Dishonored Lady

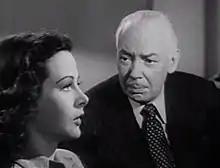
Hedy Lamarr and Nicholas Joy

Production was scheduled to begin no later than January 1945. However, problems with the Motion Picture Production Code caused a delay. The Hays Office insisted that two love affairs in the script, one in Mexico and the other in New York, might be "overloading" the picture, and also objected to the "night of sordid passion." A memo dated April 25, 1946 stated that, despite revisions, the script was unacceptable because of its gratuitous sex and references to Madeleine's unsavory family secrets. In the final film, references to Madeleine's parents were omitted completely. A character named Moreno and an affair in Mexico City were excised, and the "night of sordid passion" was not shown. All suggestions that Madeleine was a murderer, or had even contemplated murder, were also removed from the film. In the final script submitted to the Hays Office, Madeleine takes a trip hoping that the time will come when she can be with David; the reunion at the film's closing was added later.